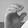
ASL letter: C